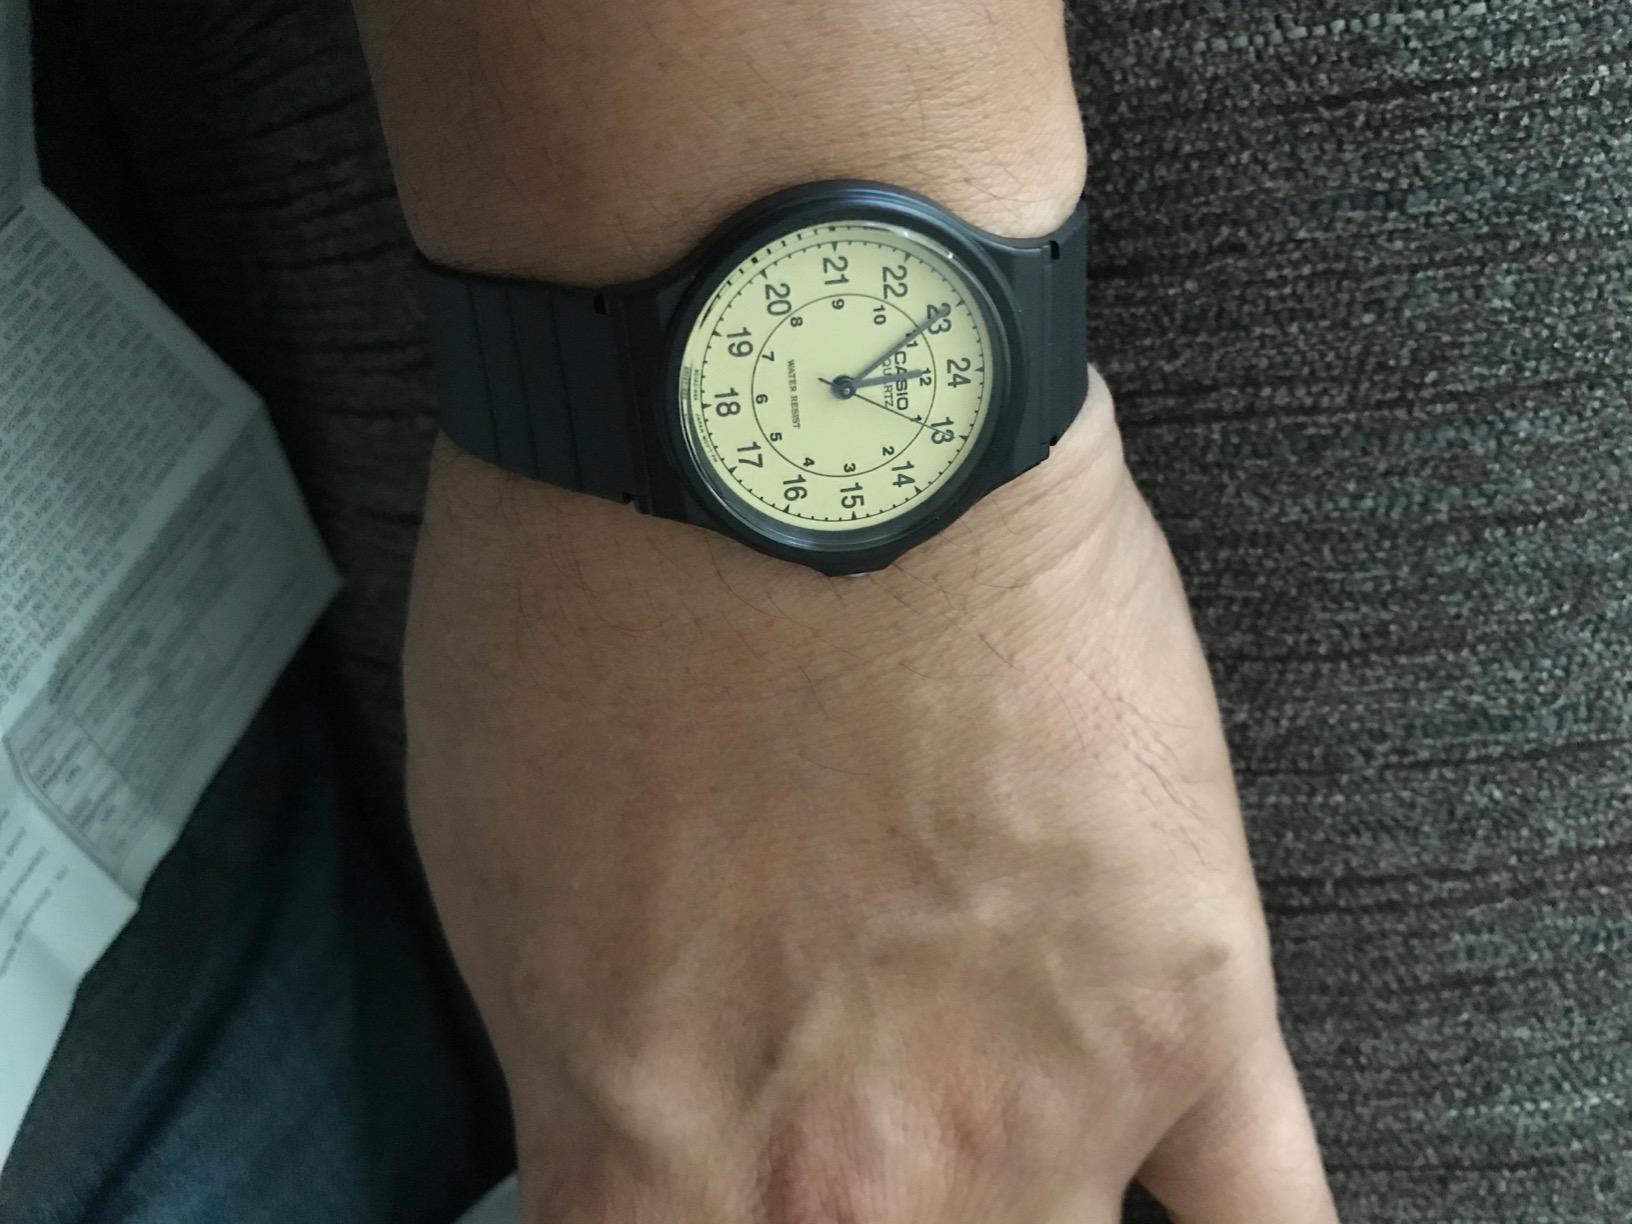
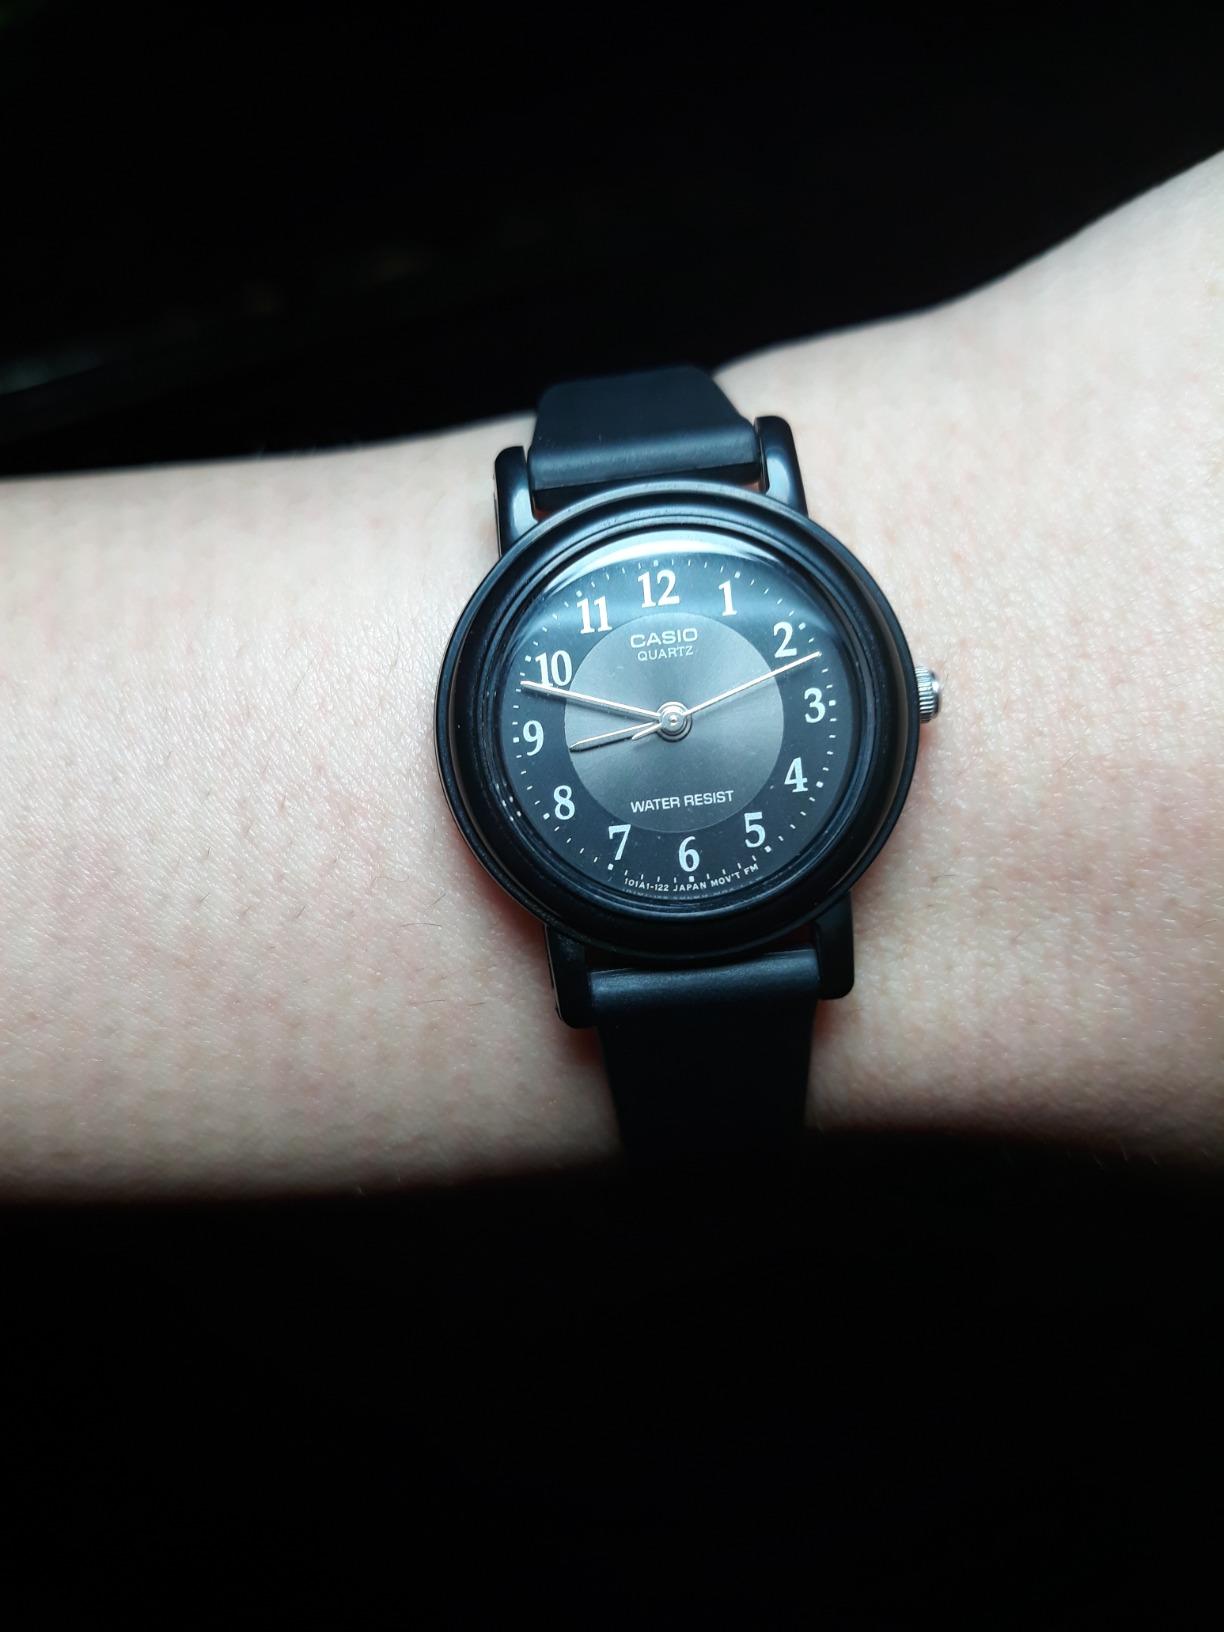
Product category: accessories_watch
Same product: no